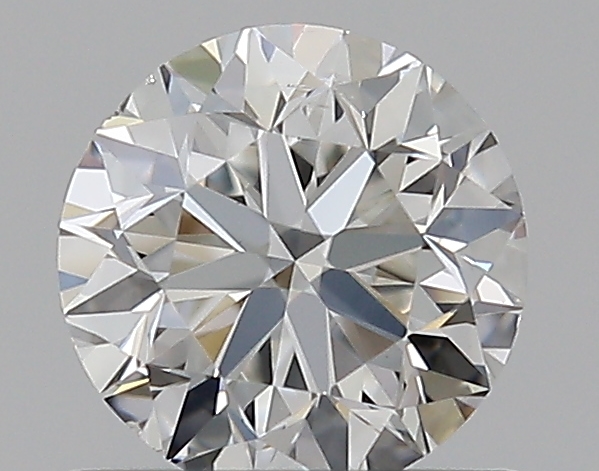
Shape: round
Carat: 0.7
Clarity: SI1
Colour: G
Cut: VG
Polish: EX
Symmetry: EX
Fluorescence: N
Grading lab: GIA
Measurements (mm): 5.56 x 5.6 x 3.57